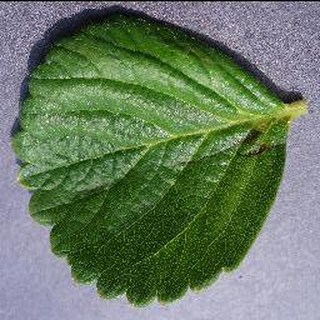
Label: healthy_strawberry